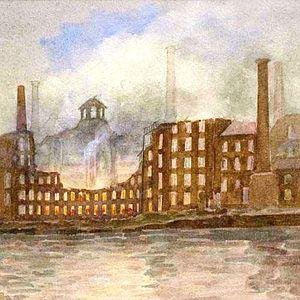
Alfred John Keene est un aquarelliste britannique qui travaillait à Derby.
Le musée des industries de Derby, ou moulin à soie de Derby, en anglais : the Silk Mill, Derby's Museum of Industry and History, est un musée d'histoire industrielle situé à Derby, en Angleterre. Le musée est logé dans le moulin de Lombe, un ancien moulin à soie qui marque la limite sud des usines de la vallée de la Derwent, site inscrit au patrimoine mondial. Au niveau administratif, il est rattaché au musée municipal de Derby.